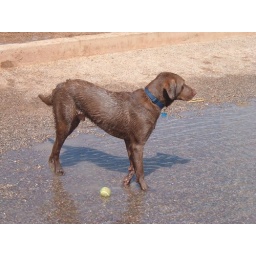
This was at the dog park lake in far-away Gilbert AZ. Worth the hour drive though